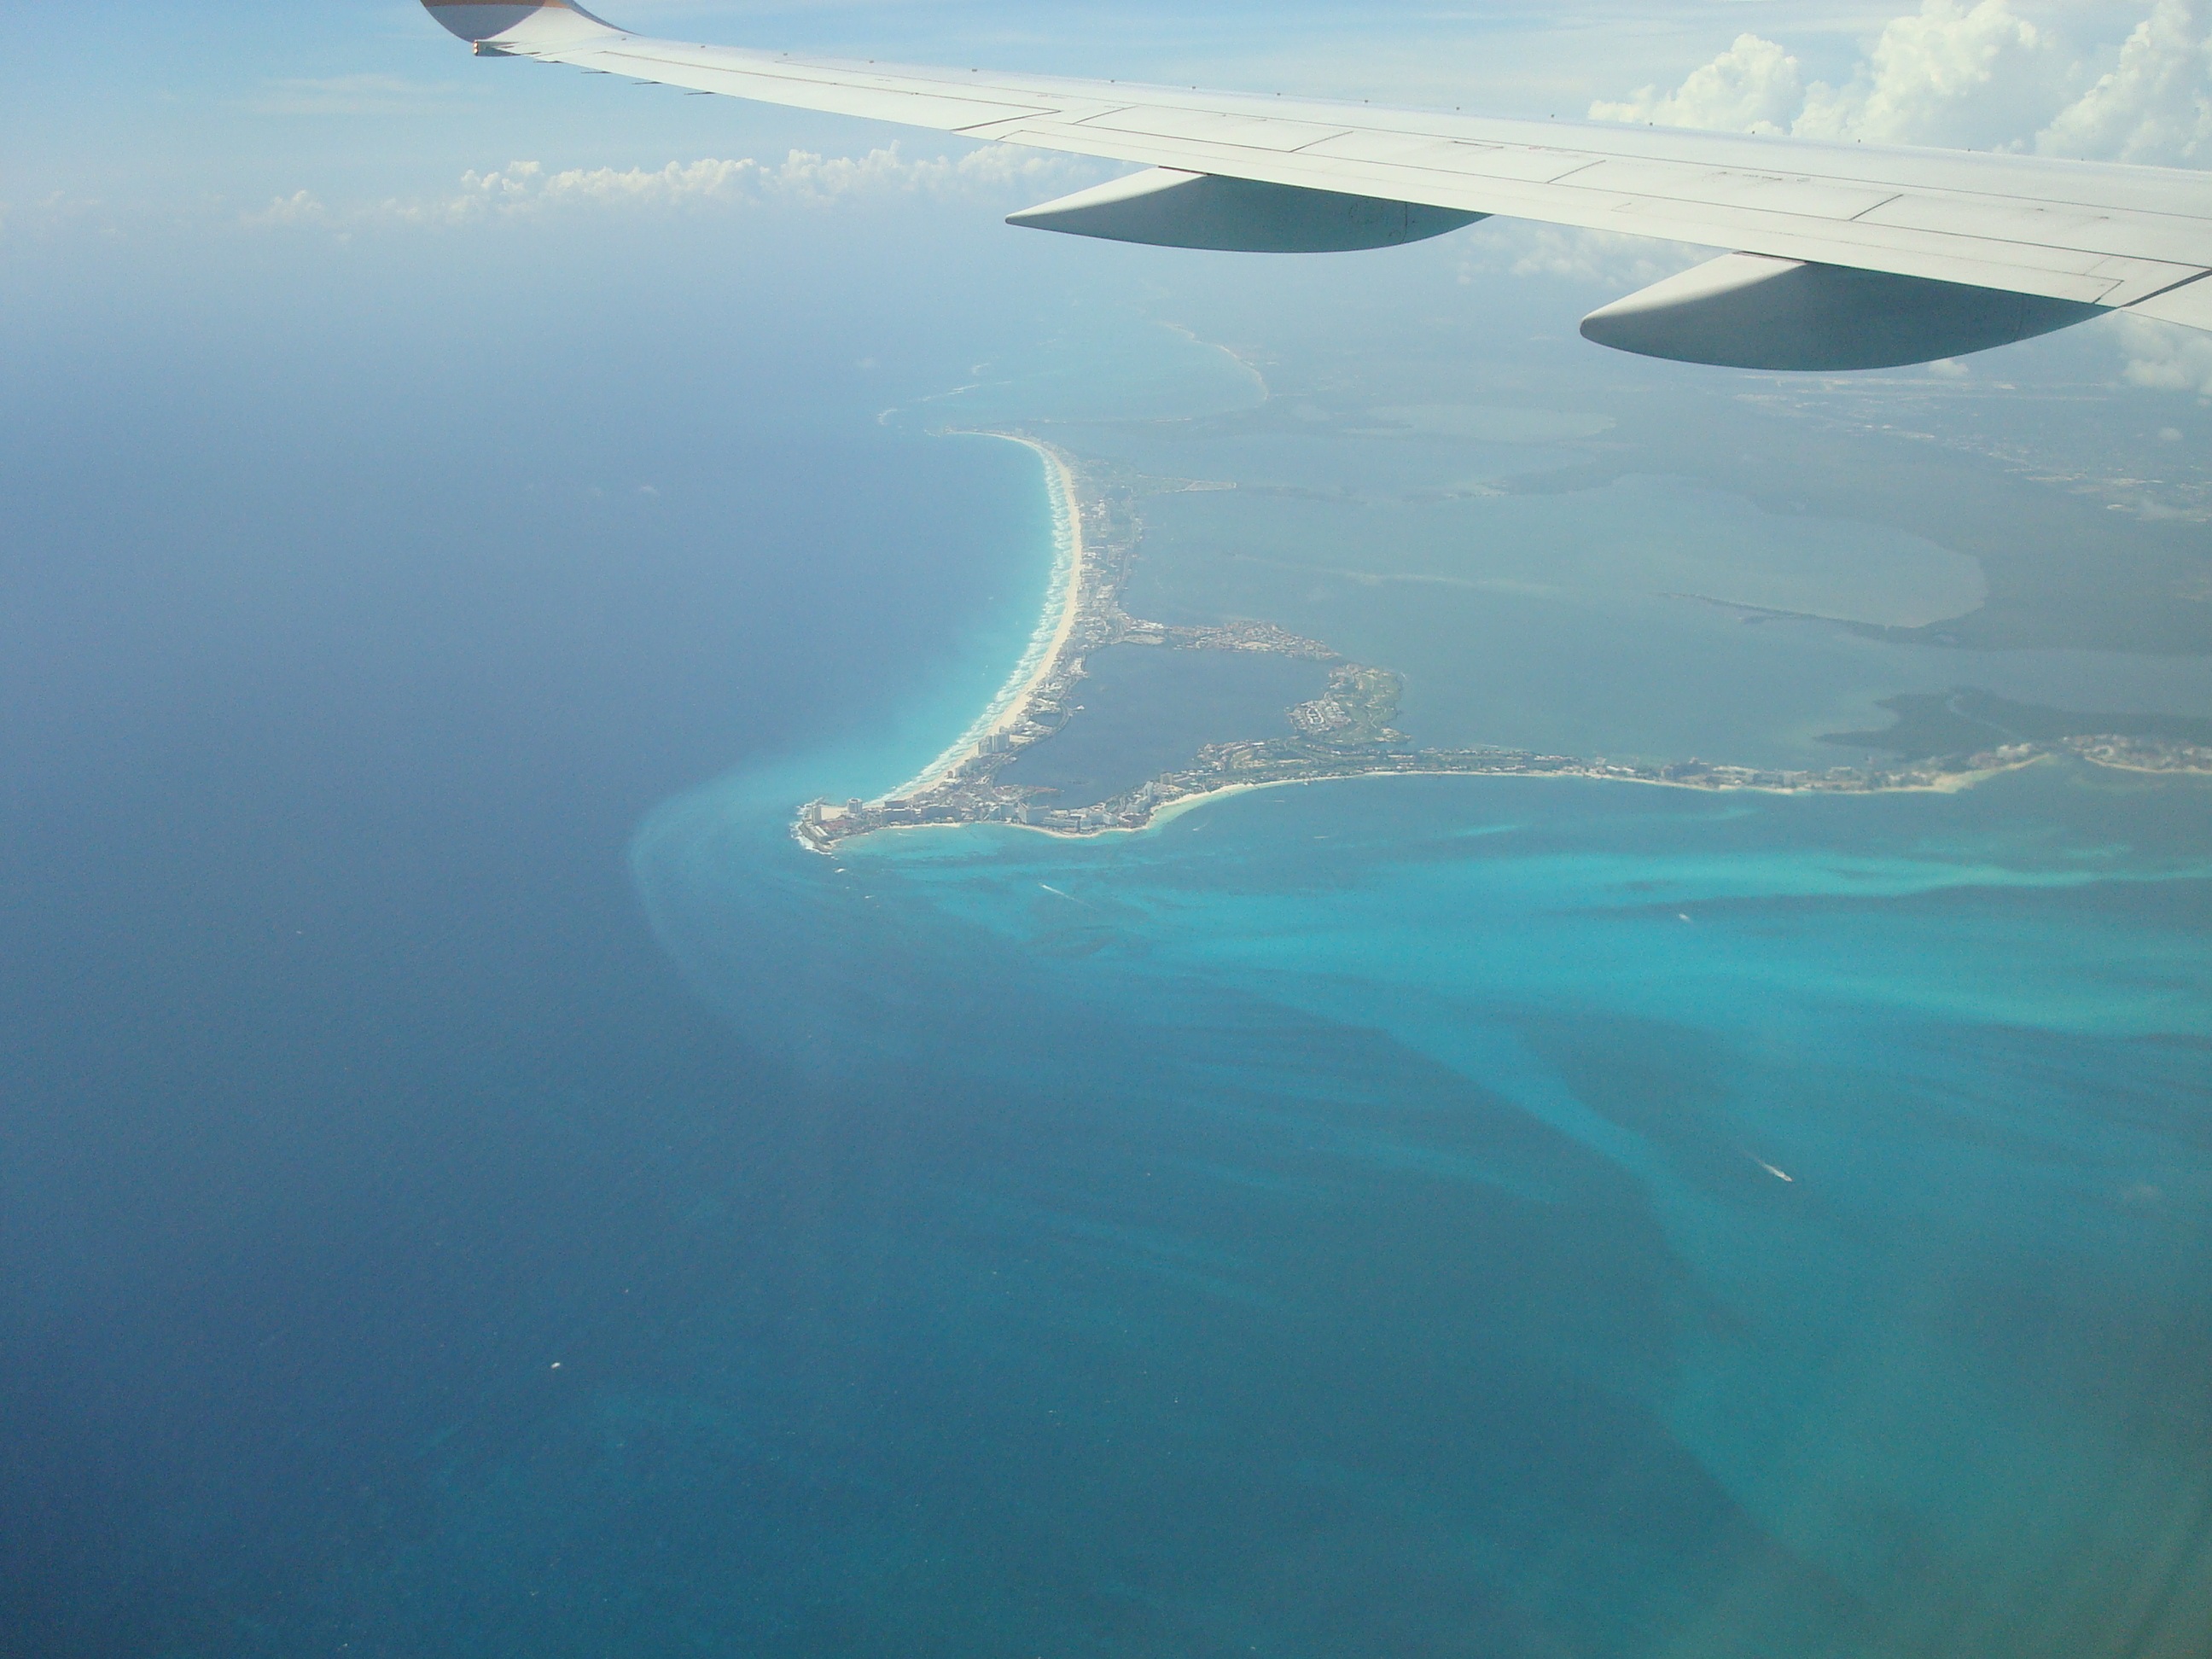
sea, coast, water, ocean, wing, air, plane, flight, lagoon, bay, island, blue, arctic, earth, vision, mar, costa, archipelago, cancun, arctic ocean, aerial photography, atoll, atmosphere of earth